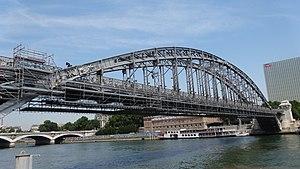
Vue d'ensemble Viaduc d'Austerlitz sur la Gare de Lyon
Le viaduc d'Austerlitz est un pont ferroviaire qui franchit la Seine à Paris, réalisé par l'entreprise Eiffel ; il est emprunté par les rames de la ligne 5 du métro de Paris. Il est inscrit au titre des monuments historiques par arrêté du 12 juin 1986.